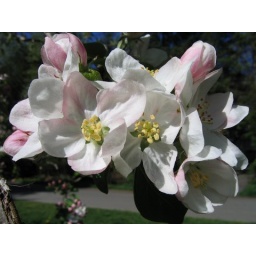
Our apple tree is in bloom, I couldn't resist these shots.